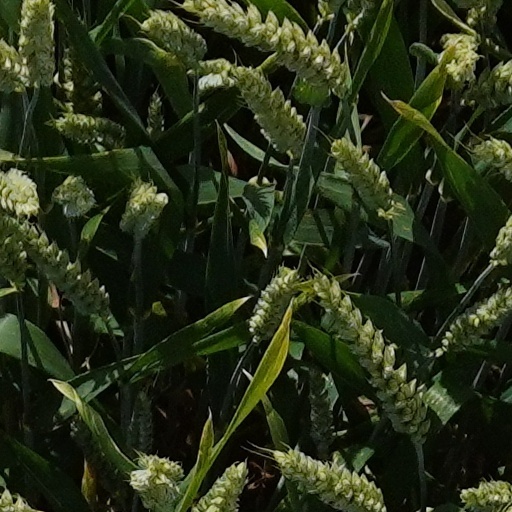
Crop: wheat